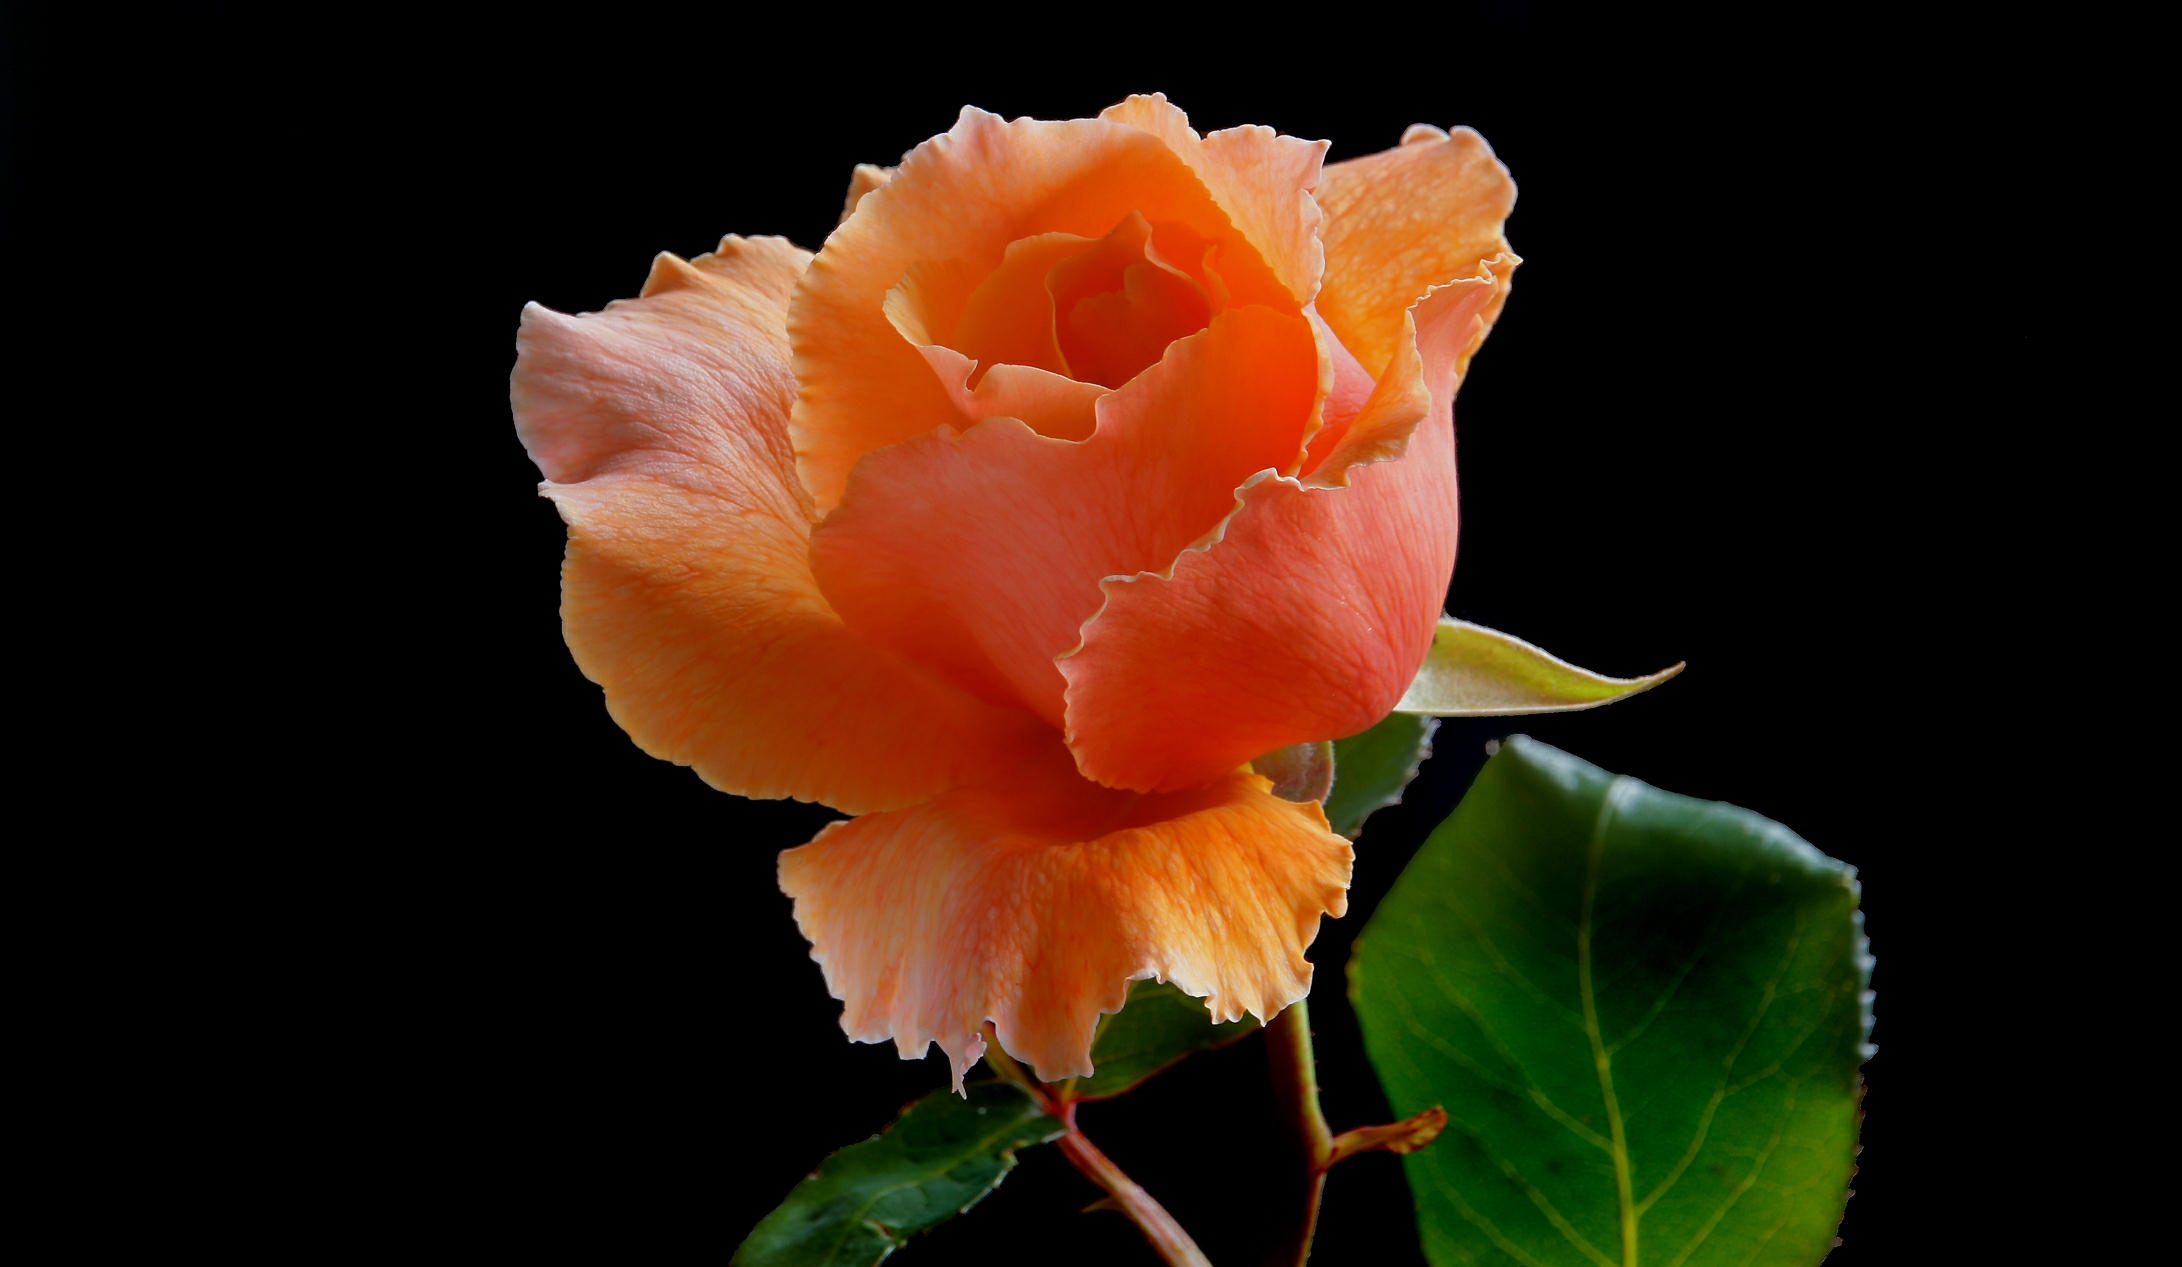
plant, flower, petal, rose, orange, yellow, flora, flowers, roses, publicdomain, gardening, blooms, orangerose, justjoeyrose, floribunda, macro photography, flowering plant, garden roses, rose family, plant stem, land plant, rose order, austrian briar